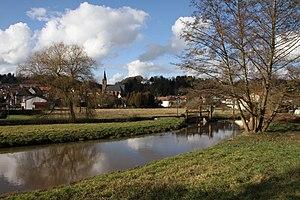
Rieschweiler-Mühlbach est une municipalité de la Verbandsgemeinde Thaleischweiler-Fröschen, dans l'arrondissement du Palatinat-Sud-Ouest, en Rhénanie-Palatinat, dans l'ouest de l'Allemagne.